Port of Tianjin

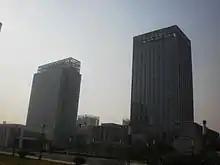
The new headquarters building for the Tianjin Port Group, next to the Yihang International Building

Tianjin Port Group (TPG) is both the main Port Operator and Port Landowner. It also retains some of the old Port Authority's supervisory functions. TPG is the holding company and Ultimate Controlling Party for most of the Tianjin Port operating units, and its affiliates and subordinate units run most aspects of port operation. The Dagukou port area is (at present) run separately by the Tianjin Lingang Port Group Company (天津临港港务集团有限公司) owned by the Tianjin Lingang Economic Area Administrative Committee (of which TPG is a part).